Toyota Supra in motorsport

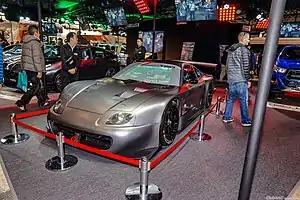
Super GT "TRD 3000GT" Supra prototype

During its history the Toyota Supra has enjoyed considerable success in a variety of different motorsports.